Mesoscale meteorology

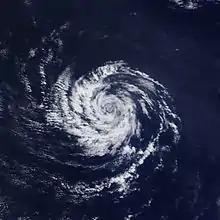
Satellite image of a small swirl of clouds over an ocean

Mesoscale meteorology is the study of weather systems and processes at horizontal scales of approximately to several hundred kilometres. It is smaller than synoptic-scale systems (1,000 km or larger) but larger than microscale (less than 1 km). At the small end, it includes storm-scale phenomena (the size of an individual thunderstorm). Examples of mesoscale weather systems are sea breezes, squall lines, and mesoscale convective complexes.